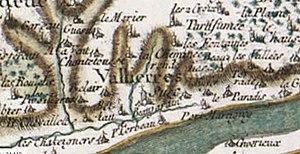
Extrait de la carte de Cassini. Ici
Vallières est une ancienne commune française d'Indre-et-Loire, annexée en 1805 par Fondettes.